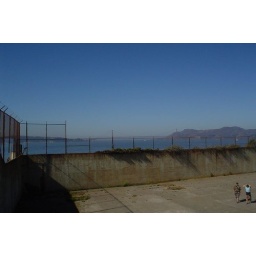
the yard, and the golden gate bridge in the background